Topkapı Palace

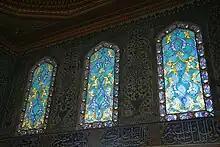
Stained-glass windows decorate the interior

The Courtyard of the Sultan's Consorts and the Concubines ("Kadın Efendiler Taşlığı / Cariye Taşlığı") was constructed at the same time as the courtyard of the eunuchs in the middle of the 16th century.